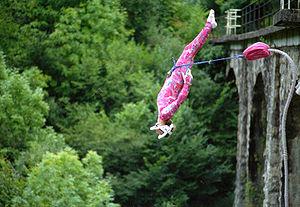
Double salto arrière sur le pont «
Thierry Devaux, surnommé Terry Do et né le 16 novembre 1959 à Bourg-en-Bresse, a développé l'acrobatie en saut à l'élastique. En 2001, il atterrit sur la statue de la Liberté en paramoteur. Il développe différents procédés pour rendre cette discipline artistique et sportive.